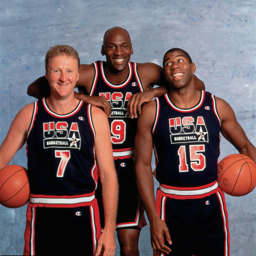
# , basketball shooting guard , and # pose for a photo during the1992 event .